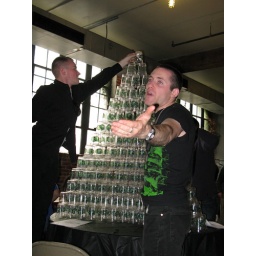
Irish characters building a beer cup pyramid in the tap room at Brooklyn Brewery.